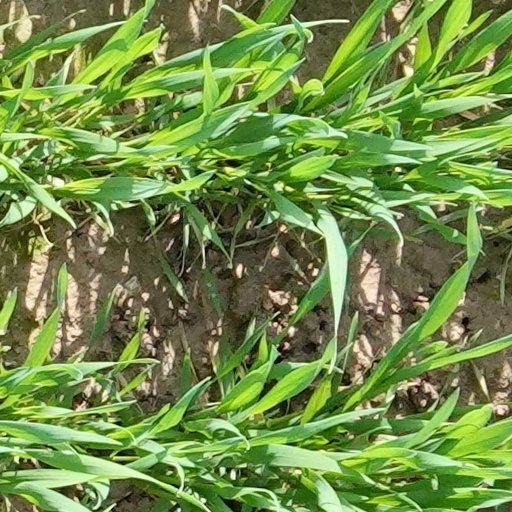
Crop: wheat